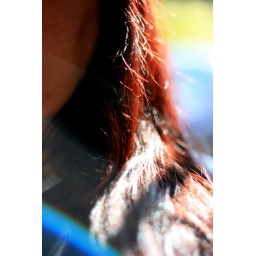
The sun was shining brightly through my window at work. I liked how the red in my hair just glows...